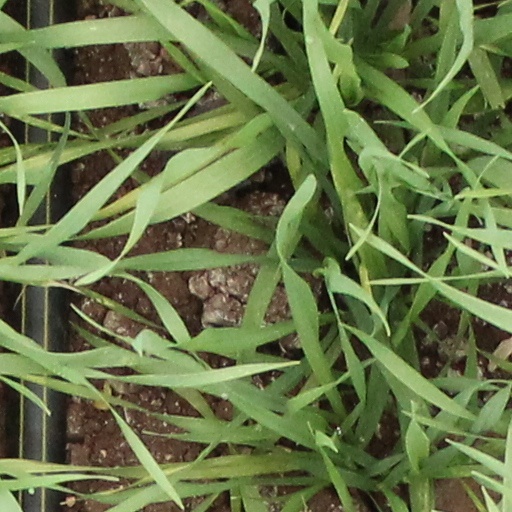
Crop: wheat